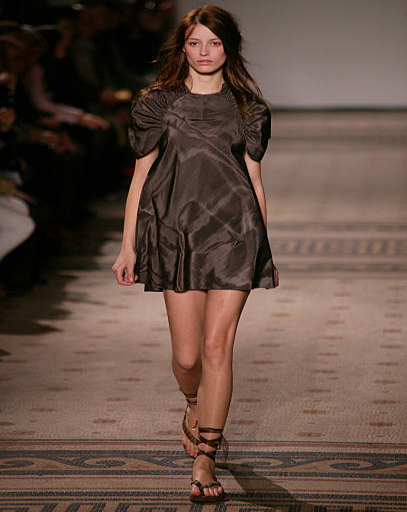
a model walks the runway at the fashion show during event .